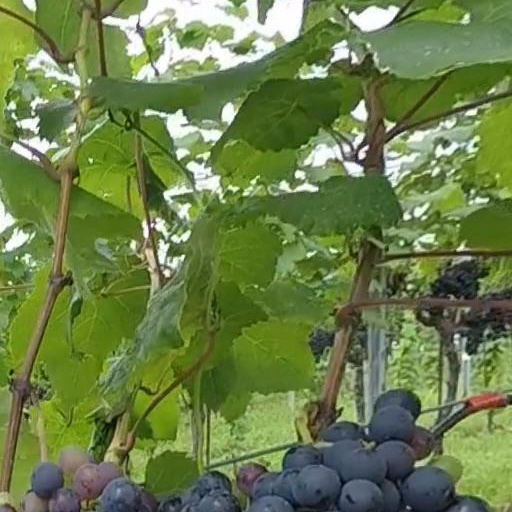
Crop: grape